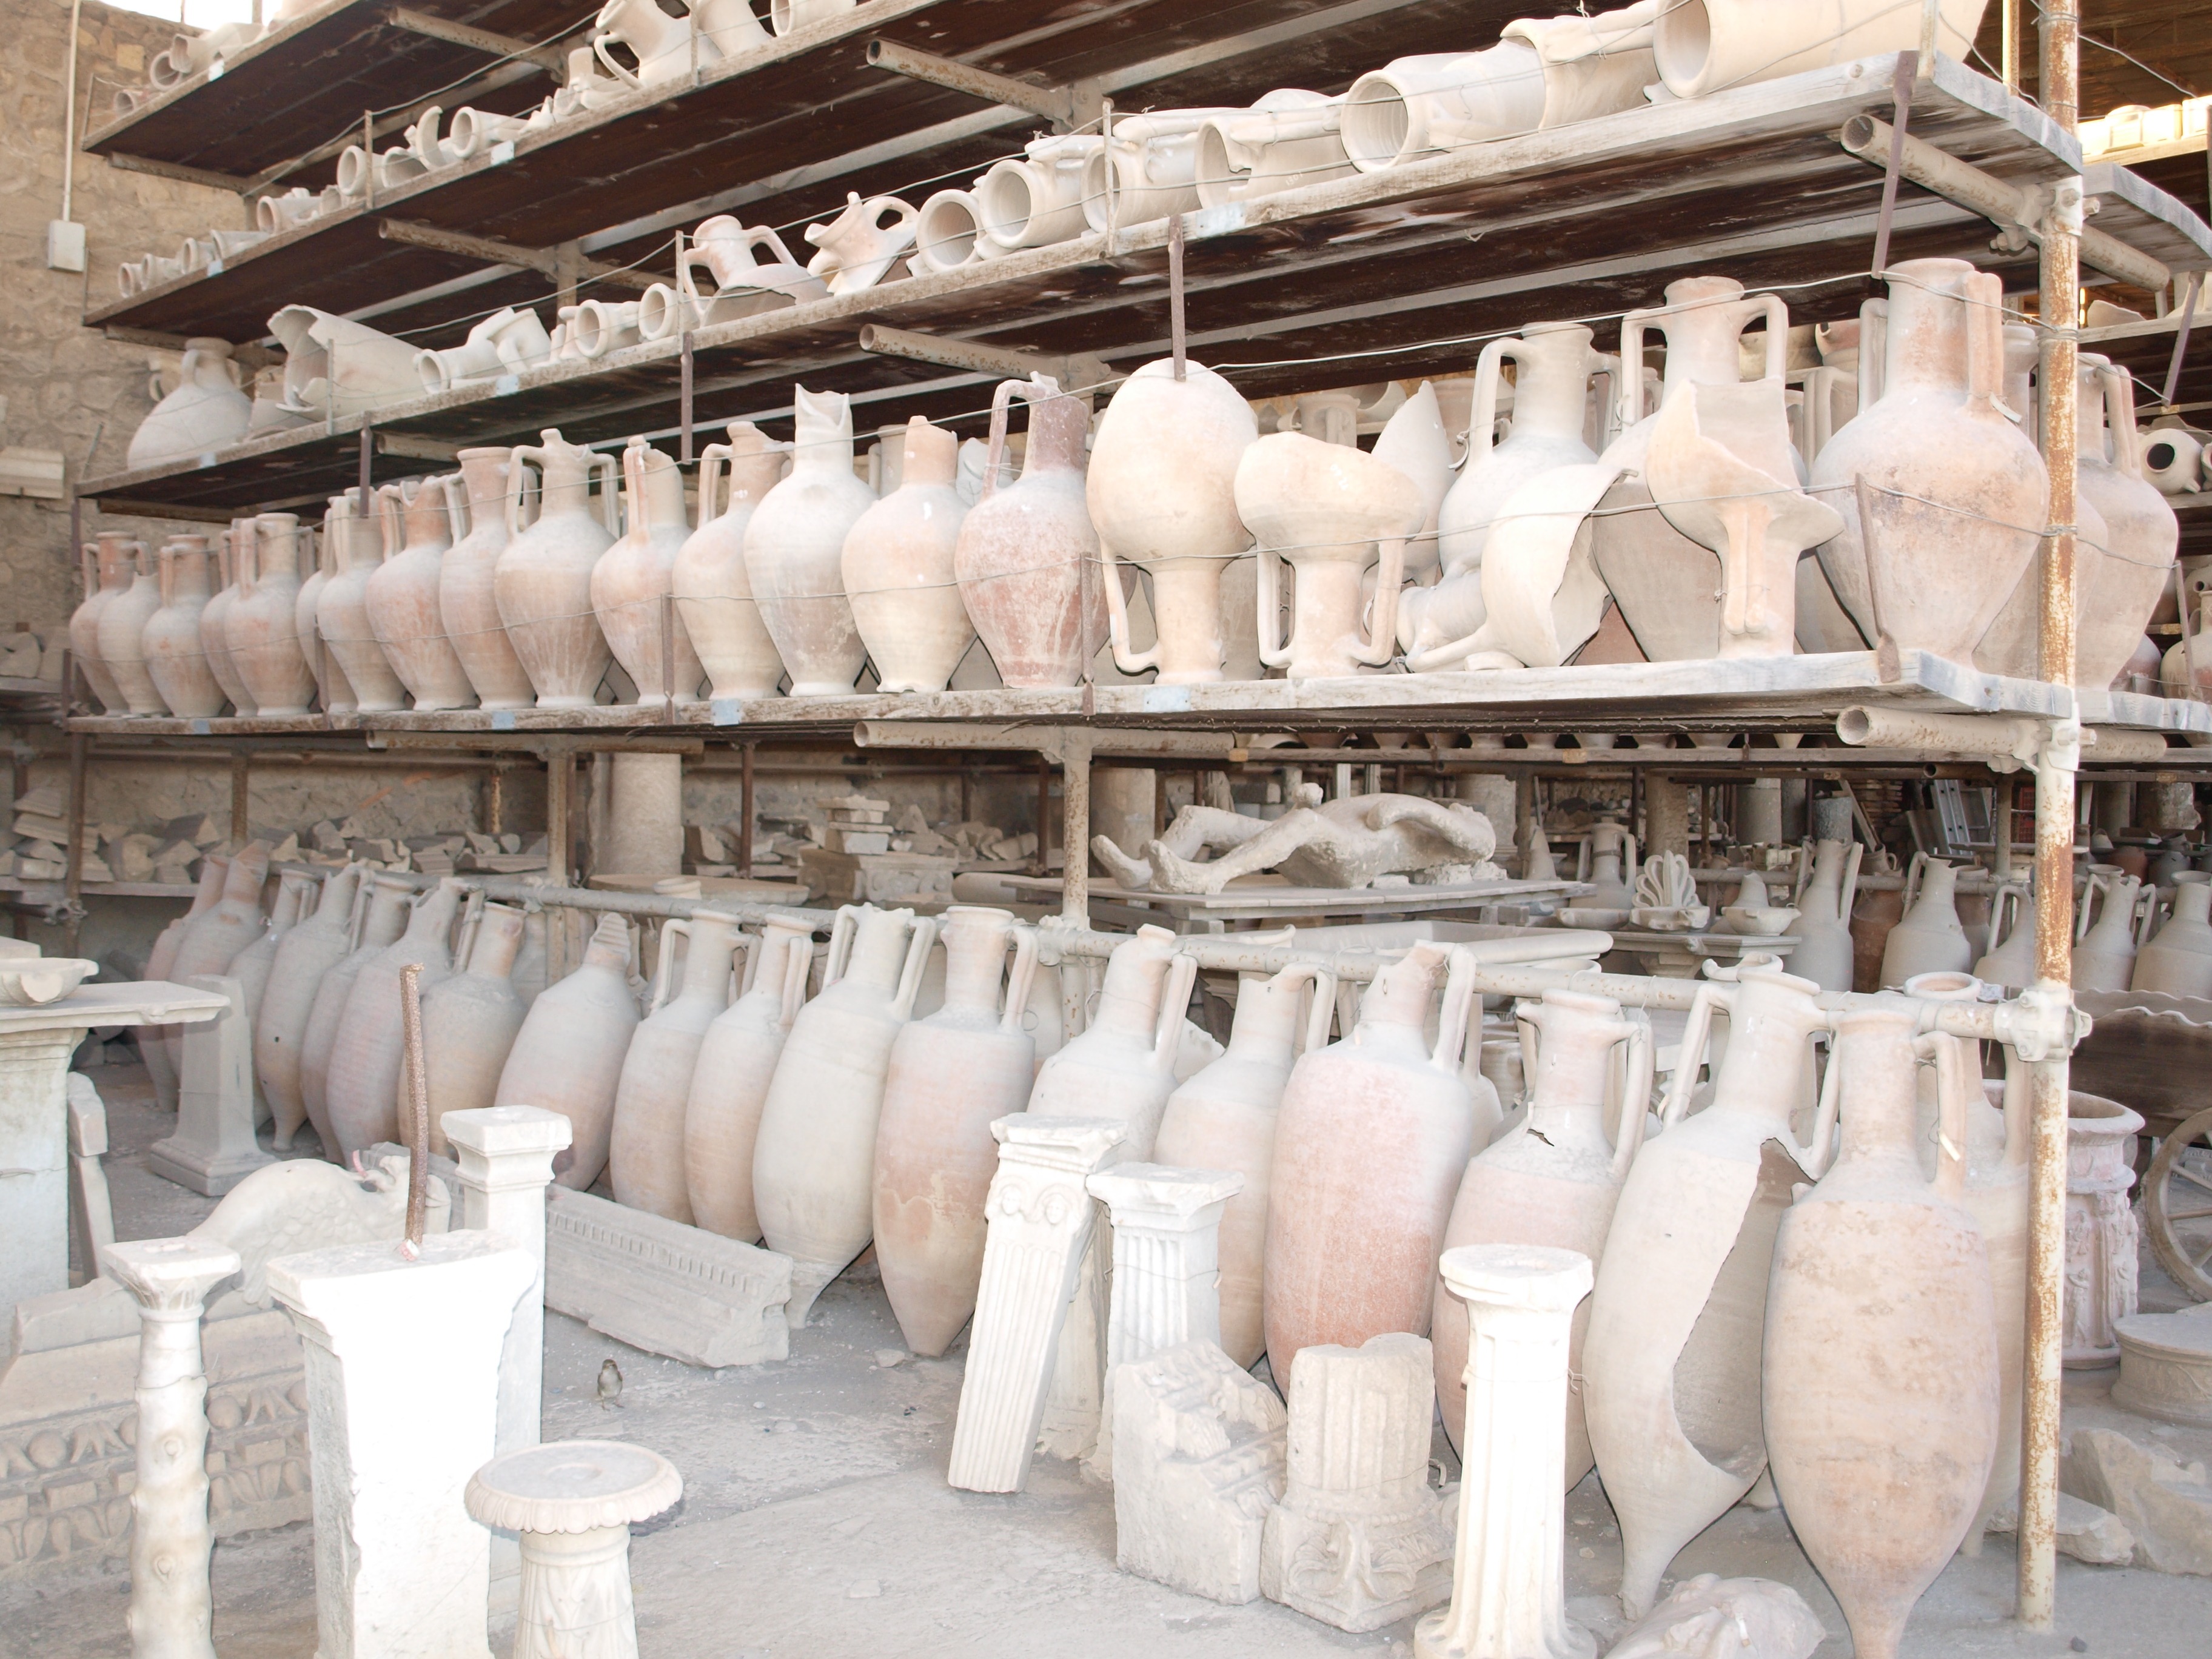
ancient, pottery, material, art, ruins, containers, vessels, pots, pompeii, stone carving, pompei, slaughterhouse, baluster, italy ruins, pompeian